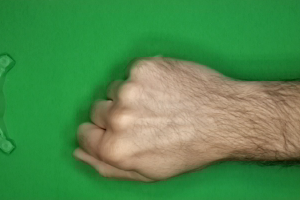
Label: rock